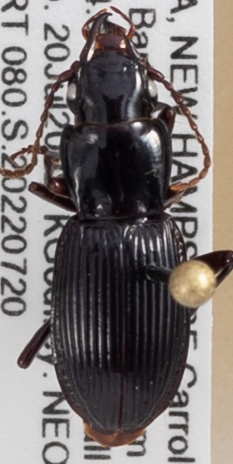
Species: Pterostichus rostratus
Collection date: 2022-07-20
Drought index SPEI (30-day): -0.988
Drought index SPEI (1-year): -0.8
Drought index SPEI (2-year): -1.314